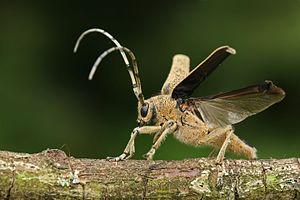
Une grande saperde Source: picture taken by Karl Rauch at 2007-08-08 License: CC-BY-SA-2.5 and GNU FDL
Les Saperdini Mulsant, 1839 forment une tribu de coléoptères cérambycidés de la sous-famille des Lamiinae. Elle est répandue dans tous les continents avec plus de quatre-vingts genres et mille sept cents espèces.
Saperda carcharias, la grande saperde, est une espèce d'insectes coléoptères de la famille des Cerambycidae.
Les peupliers sont des arbres du genre Populus de la famille des Salicacées.